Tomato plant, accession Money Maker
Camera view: vertical (180 deg); turntable rotation: 150 degrees
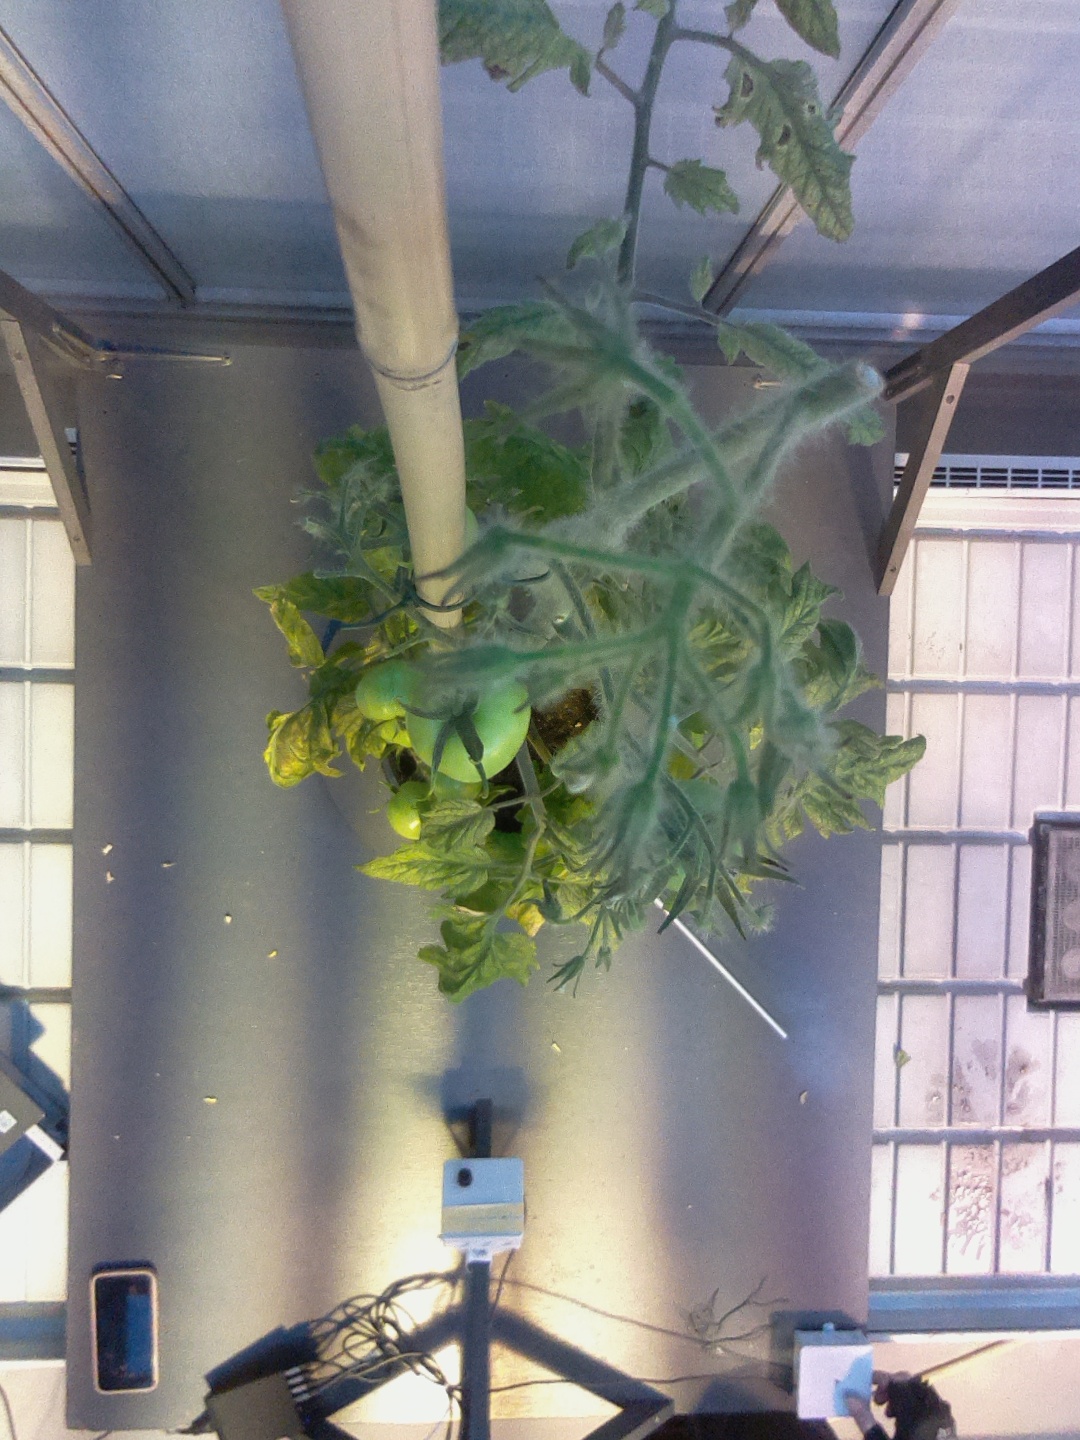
BBCH growth stage 79: 90% -100% of final fruit size